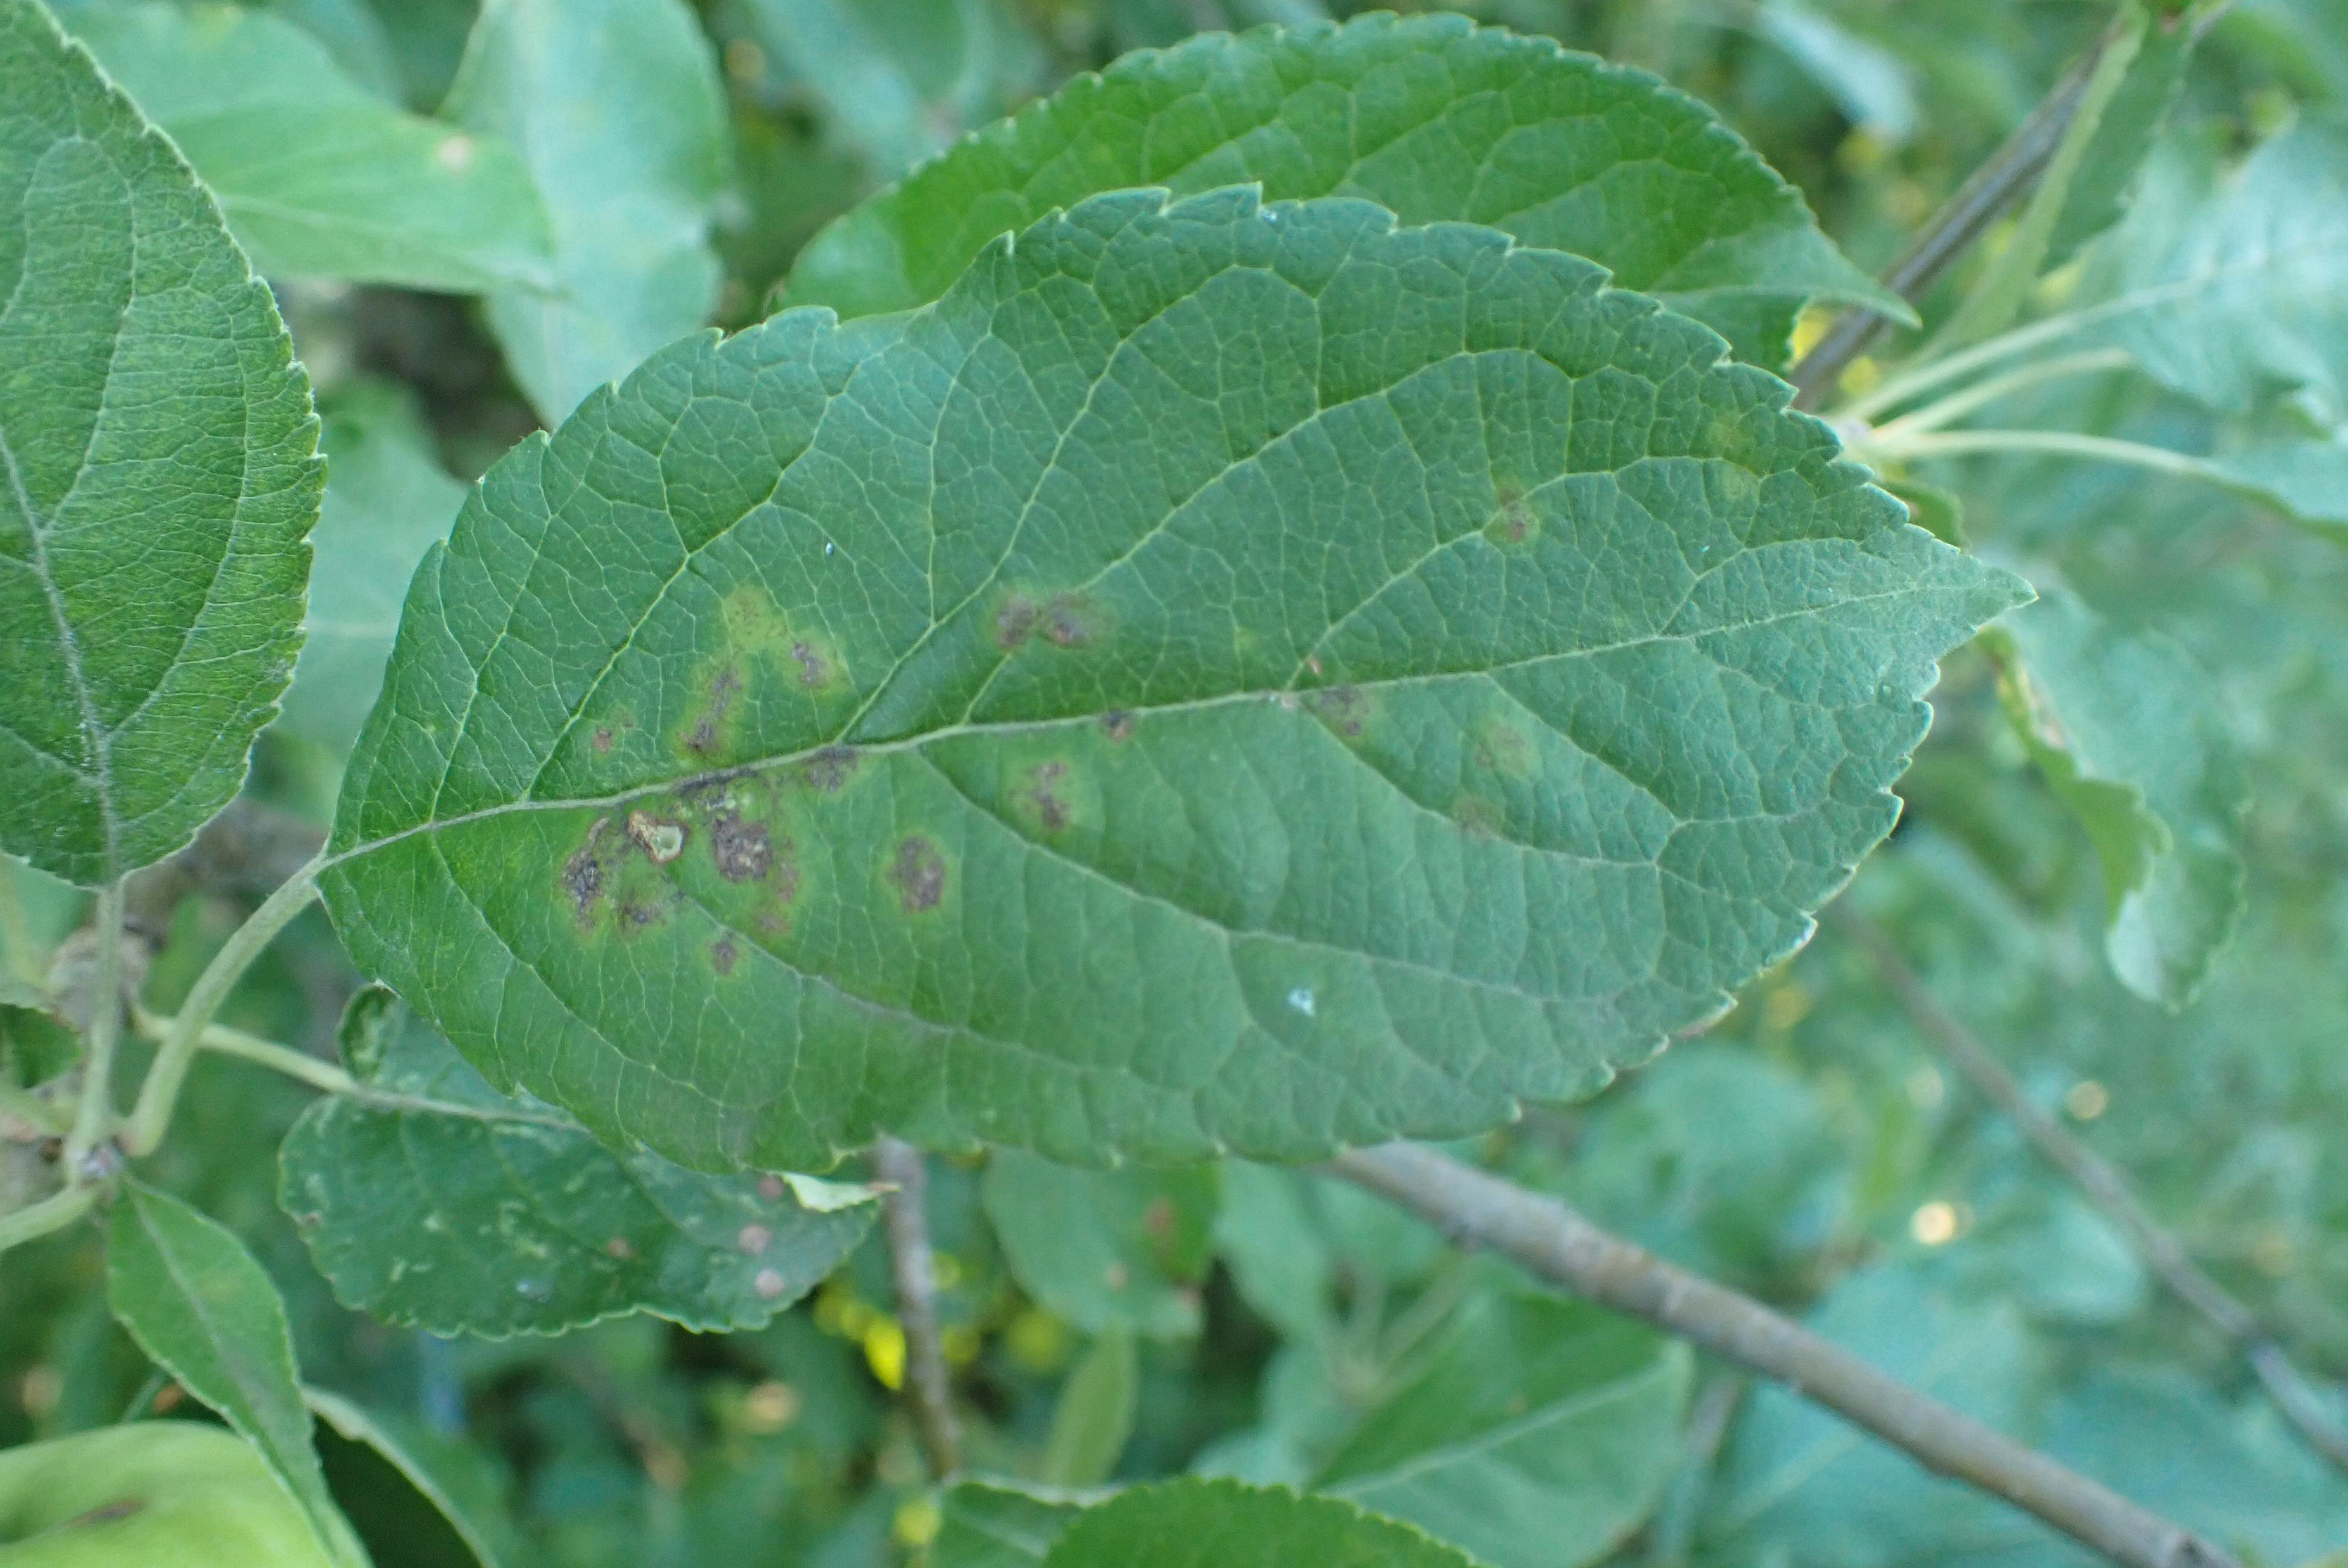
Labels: scab